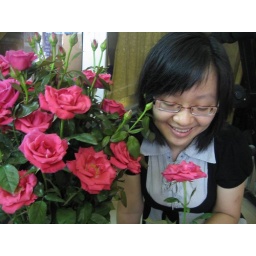
girl by the vase of roses